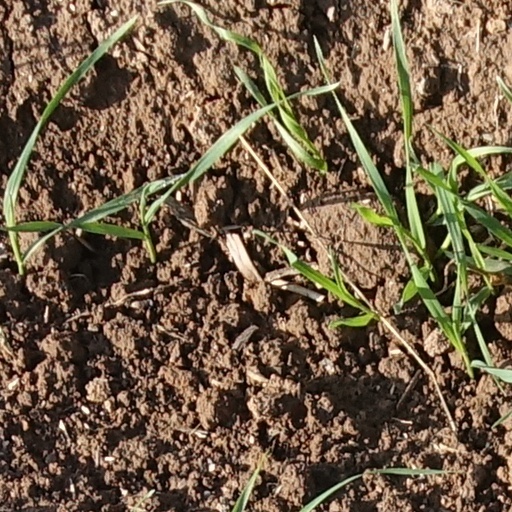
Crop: wheat